Geoffrey Munn

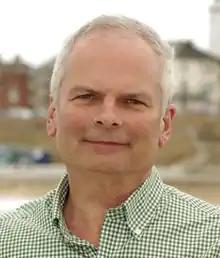
Munn in 2013

Geoffrey Charles Munn, OBE, MVO, FSA, FLS (born 11 April 1953 in Hastings, East Sussex) is a British jewellery specialist, television presenter and writer. He is best known as one of the specialists on the BBC's "Antiques Roadshow".